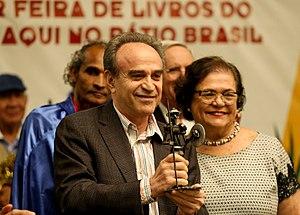
João Almino est un écrivain brésilien né en 1950, connu surtout par ses romans situés à Brasilia, dont Cidade Livre. Il a fait son doctorat à Paris sous la direction du philosophe Claude Lefort. Il a enseigné à plusieurs universités, parmi lesquelles l'université nationale autonome du Mexique, l'université de Brasília, l'université de Californie à Berkeley, l'université Stanford et l'université de Chicago. En plus de ses romans, il est l'auteur de livres d'essais littéraires et philosophiques.